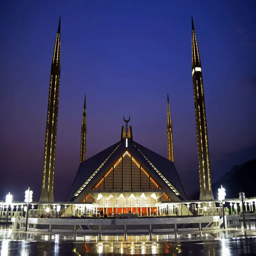
islamic place of worship -- photo by person